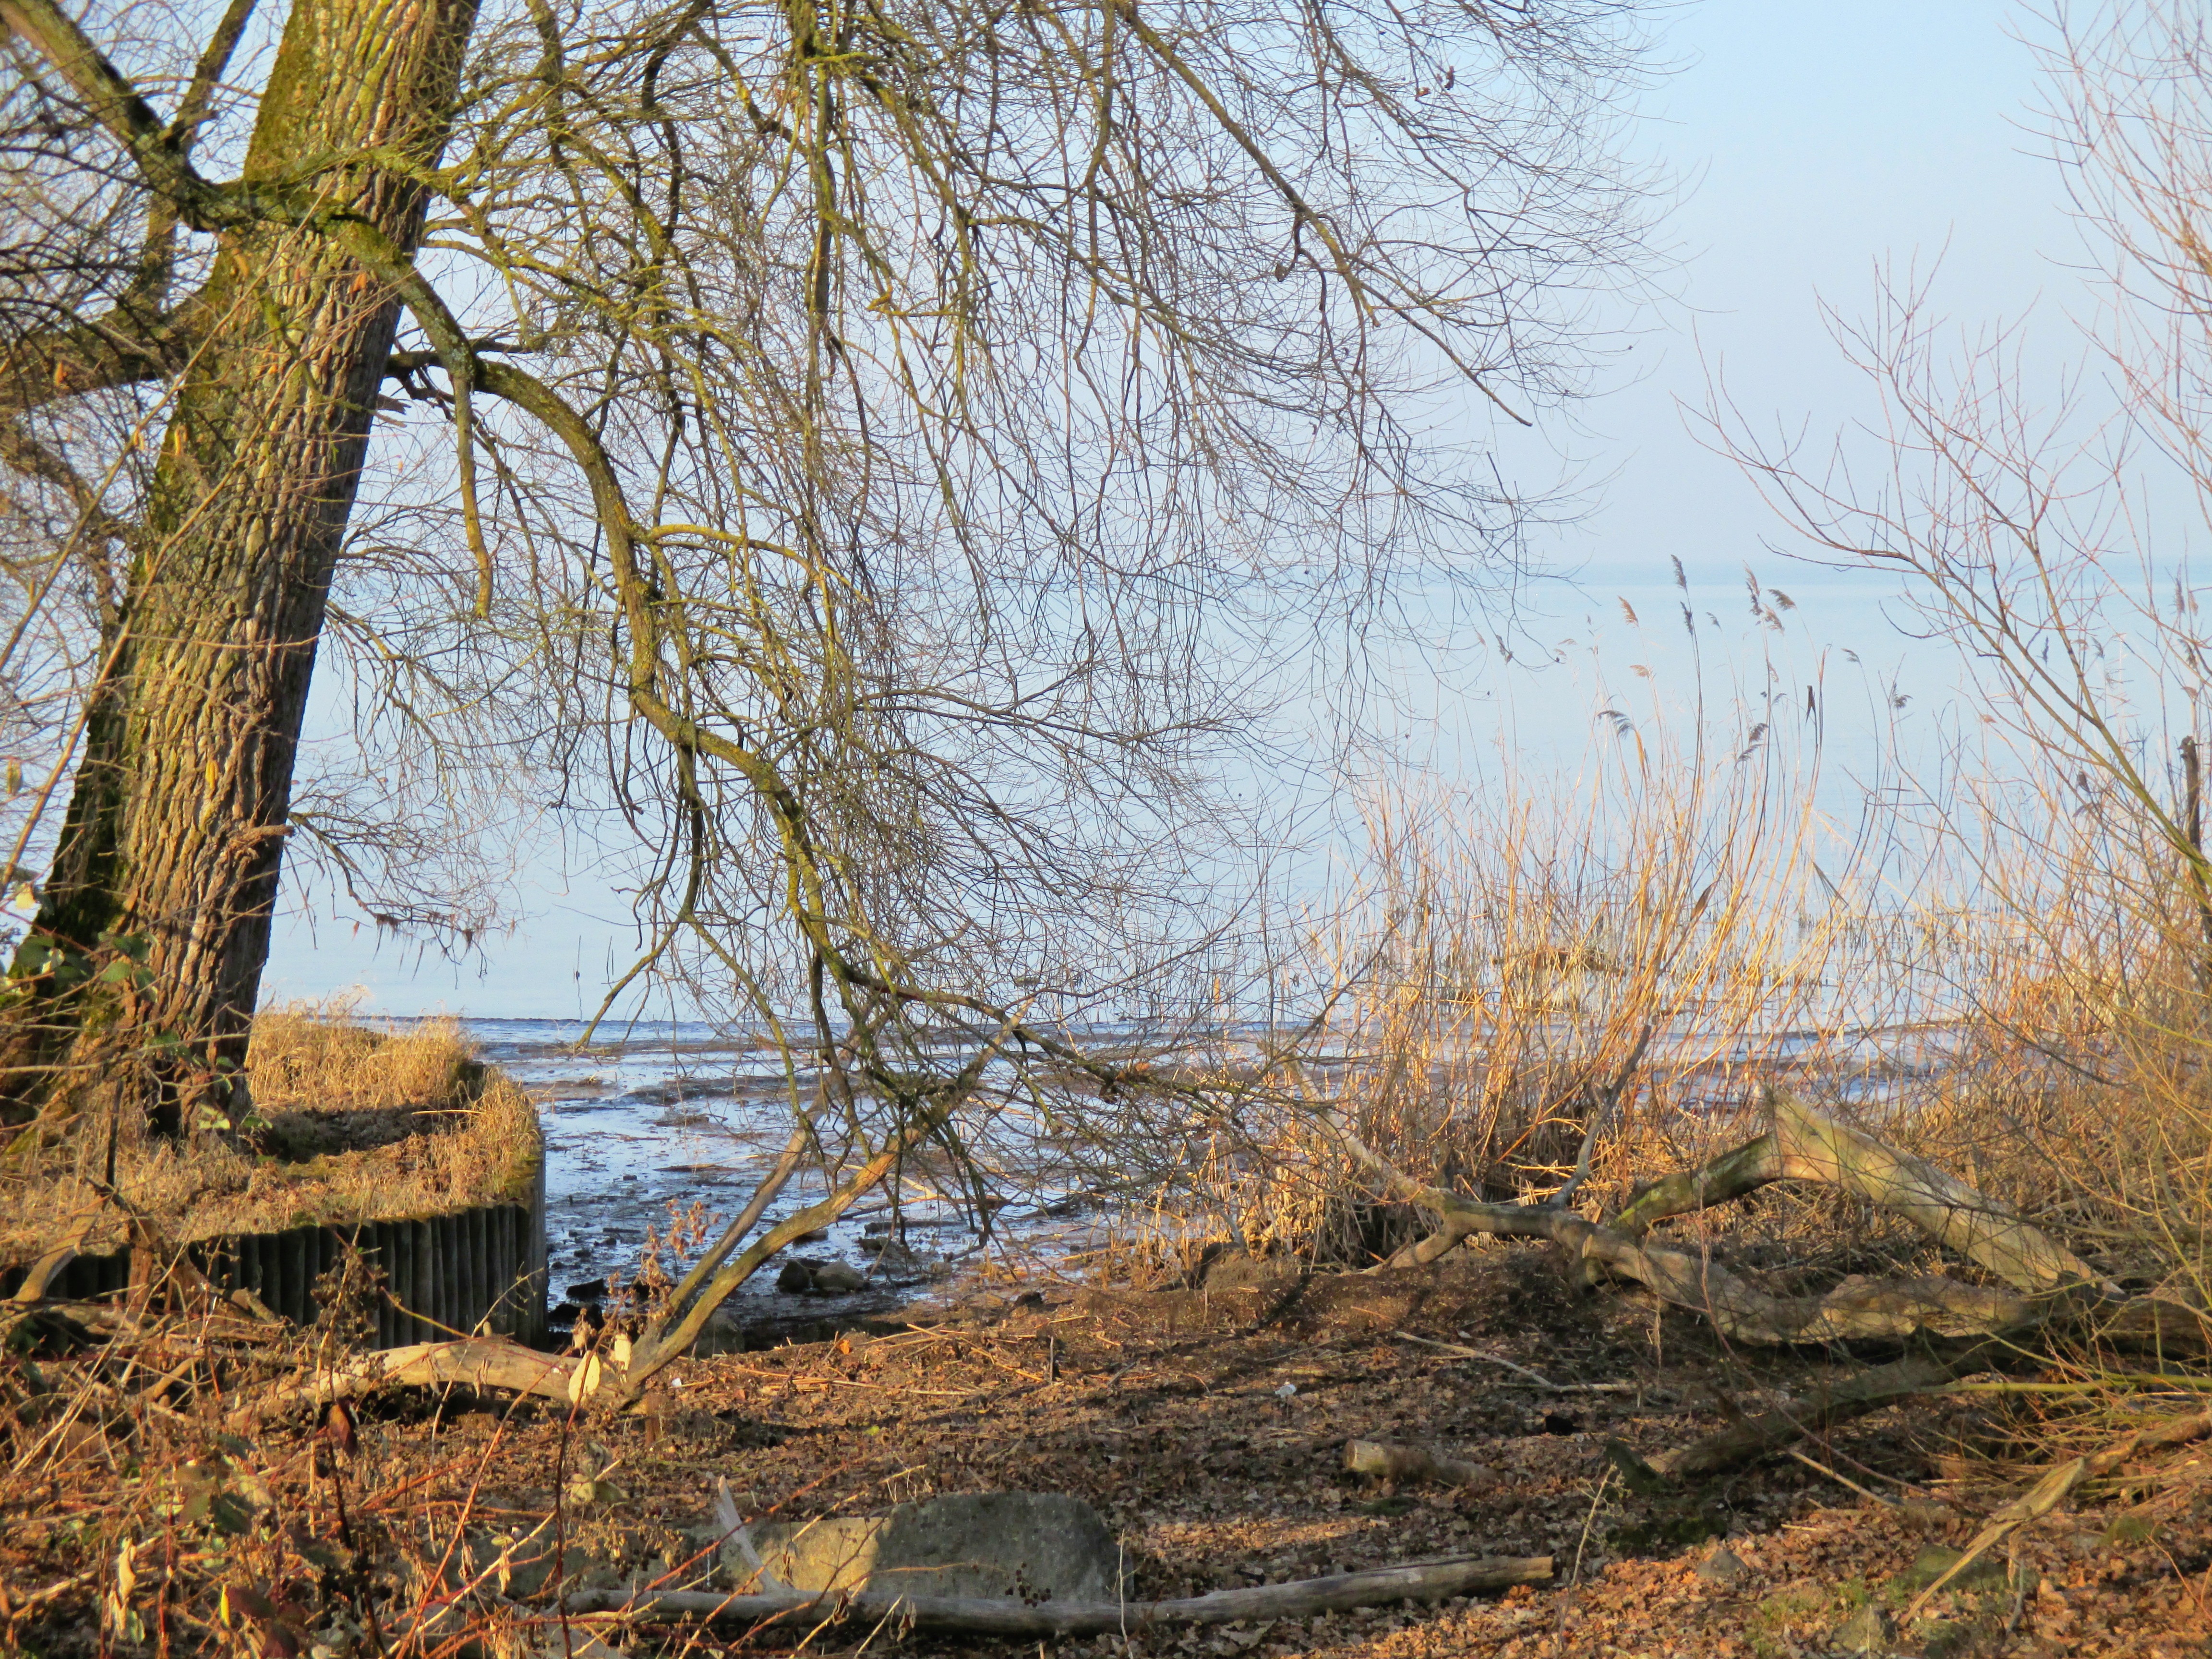
tree, water, nature, forest, grass, wilderness, branch, winter, plant, trail, prairie, leaf, autumn, season, aesthetic, sunny, bank, branches, wetland, woodland, habitat, january, nature conservation, rural area, natural environment, woody plant